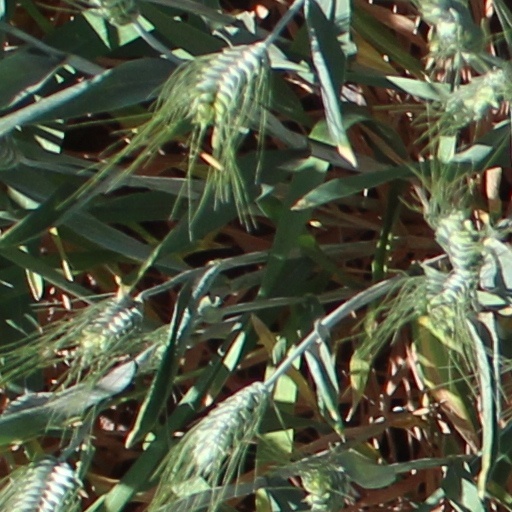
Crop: wheat